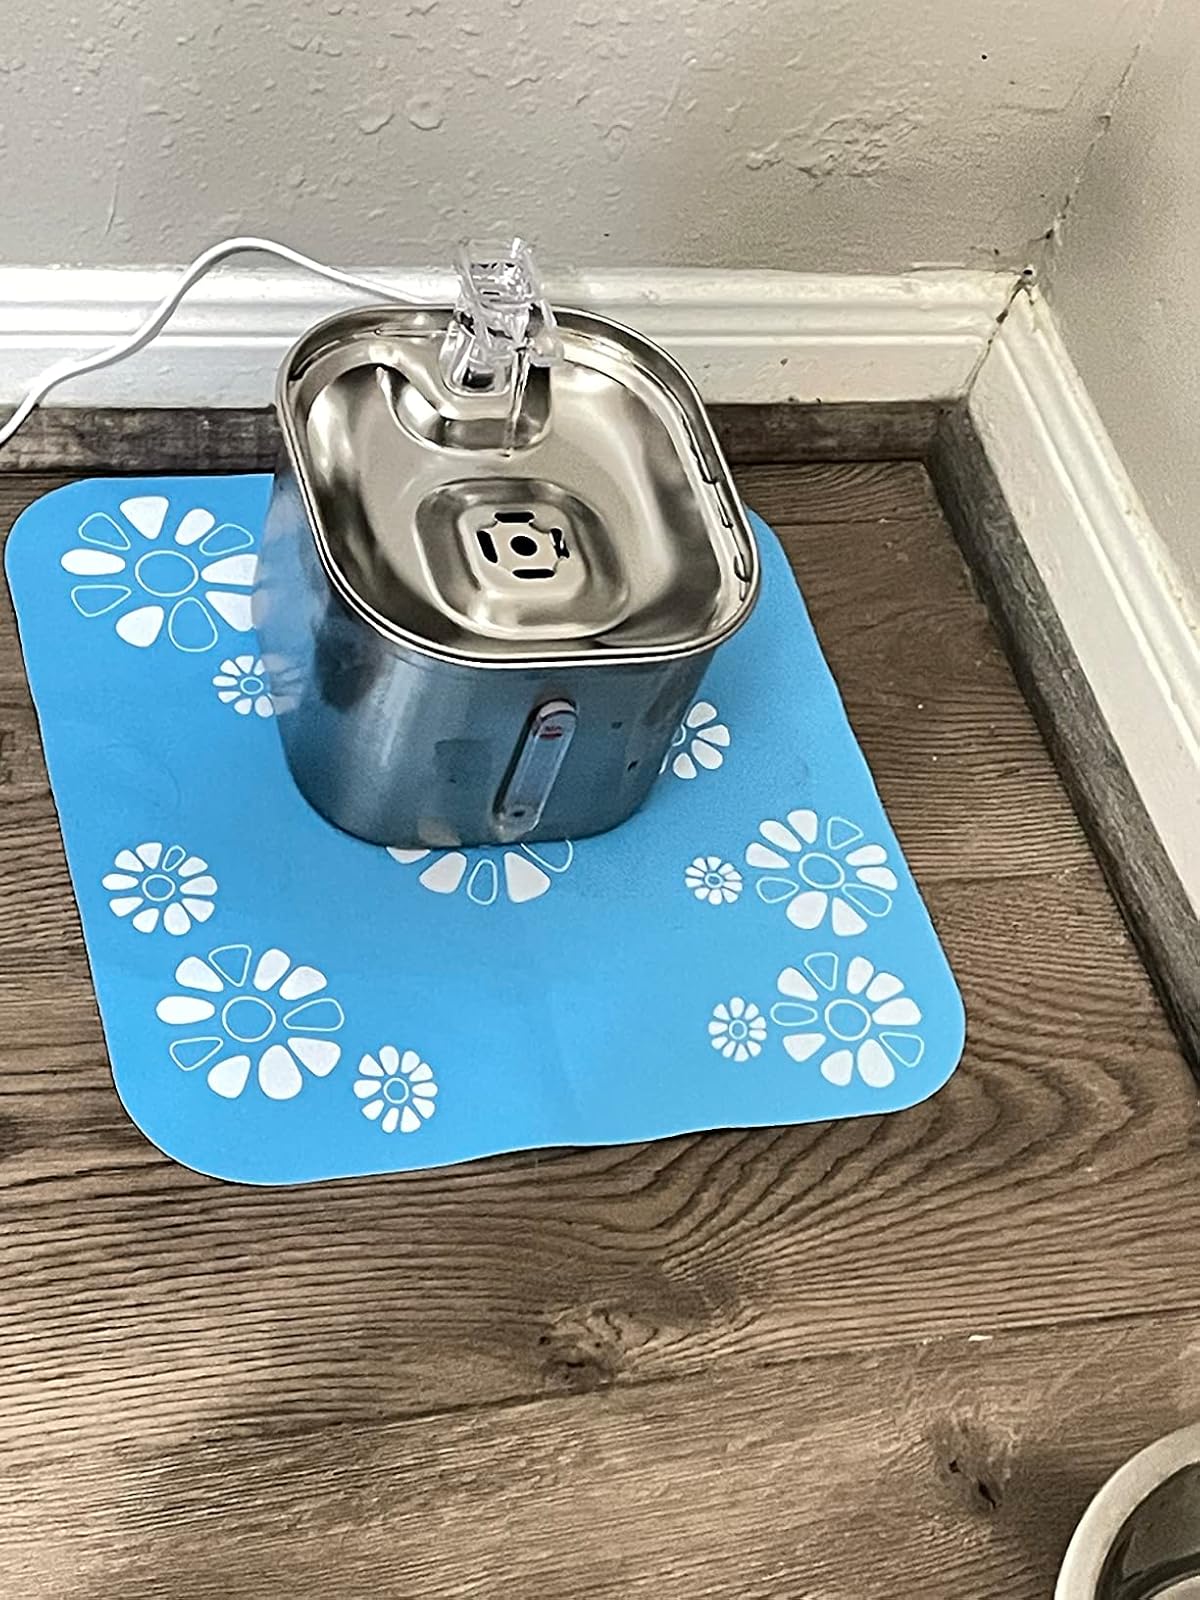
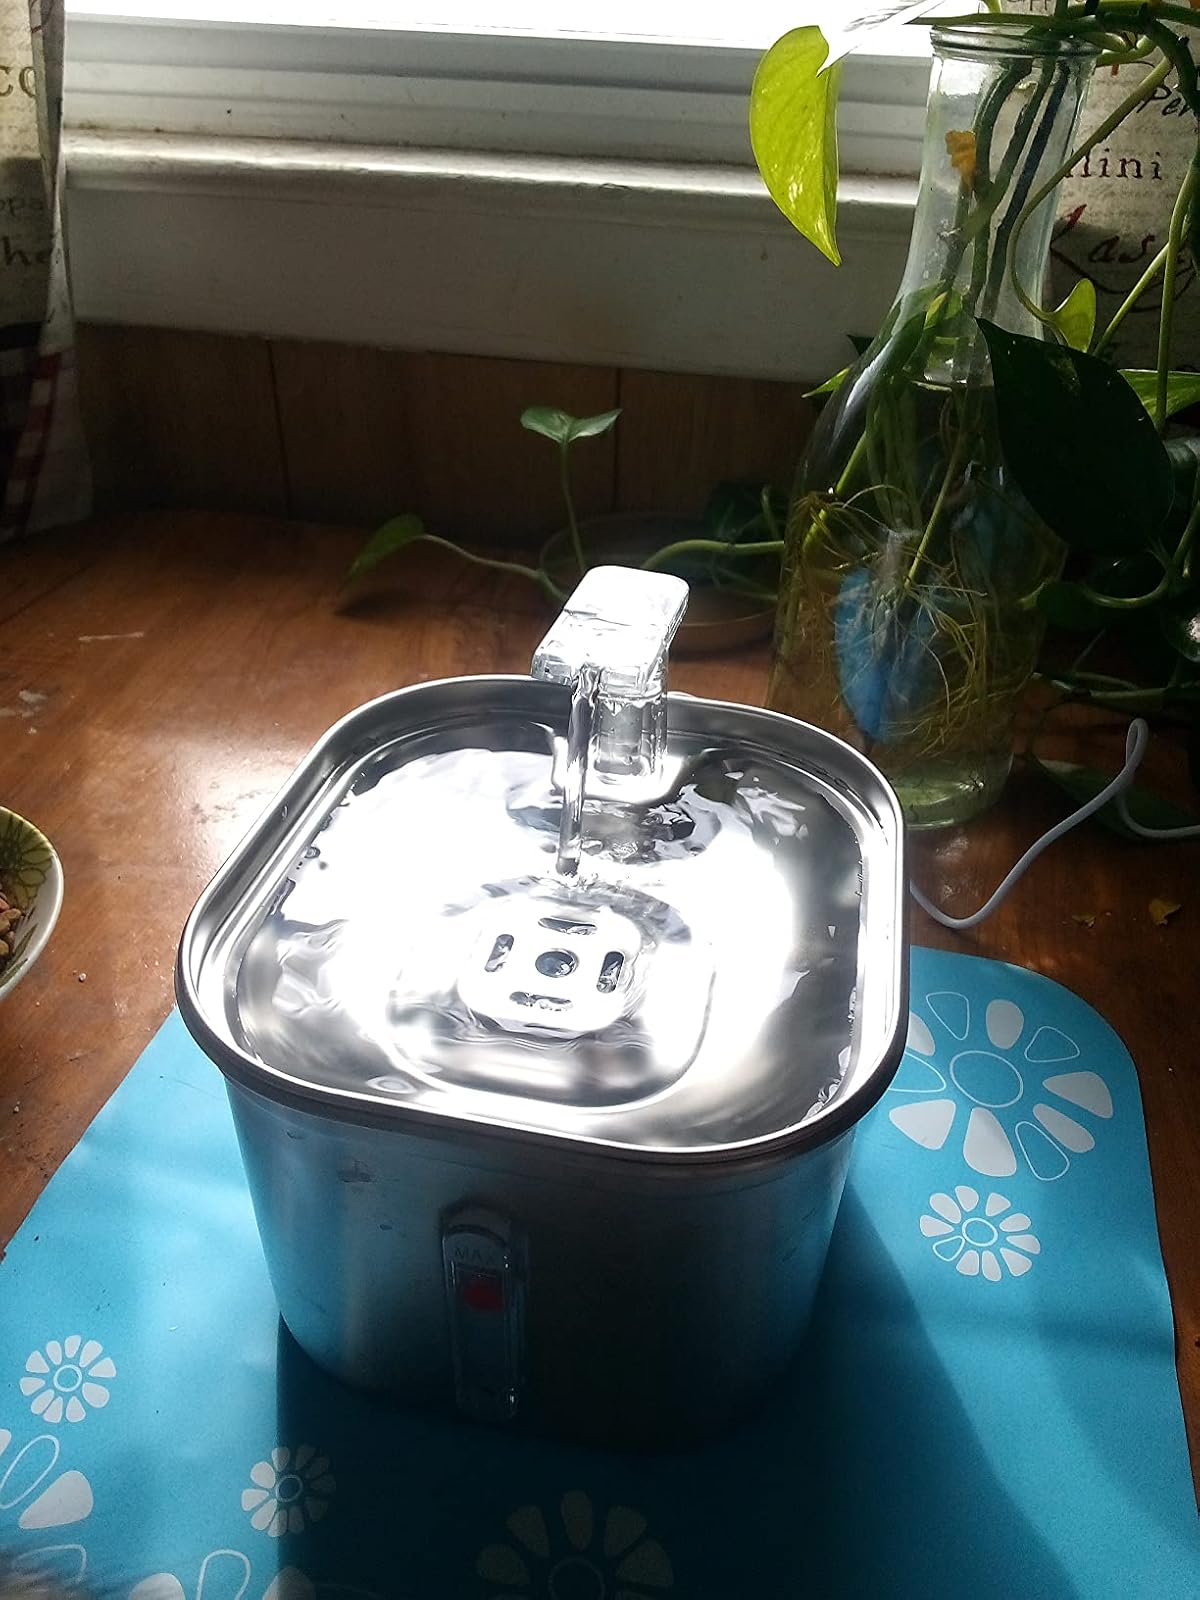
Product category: items_bowl
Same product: yes